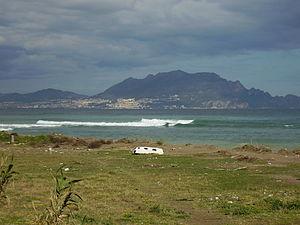
Le parc national de Gouraya, est un parc national algérien, situé dans la wilaya de Béjaïa en Kabylie, au nord de l'Algérie et au bord de la méditerranée. Il accueille environ 1 200 000 visiteurs par an, surtout en période estivale. Ses plages de sables, ses falaises et ses eaux cristallines participent à son attrait.
Yemma Gouraya, ou Lalla Gouraya, est une montagne qui surplombe la ville de Béjaïa en Algérie, à 660 mètres d'altitude. Il serait également le lieu de sépulture de la sainte patronne de la ville, Yemma Gouraya, mais aucune preuve archéologique n'existe. Un fort se trouve au sommet. Il fait partie d'une zone protégée.